Lakeway, Texas

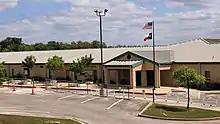
Lakeway Elementary School

The City of Lakeway is served by the Lake Travis Independent School District (LTISD). In this district there are six elementary schools: Bee Cave Elementary School, Lake Pointe Elementary School, Lake Travis Elementary School, Lakeway Elementary School, Rough Hollow Elementary School, and Serene Hills Elementary School. Three middle schools, Hudson Bend Middle School, Lake Travis Middle School, and Bee Cave Middle School, are a part of LTISD. All of LTISD is zoned to Lake Travis High School.